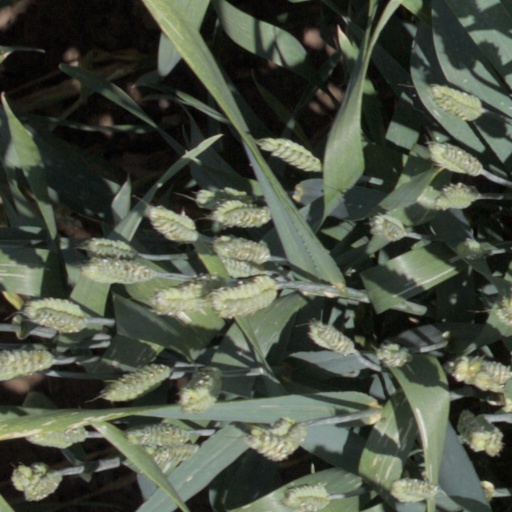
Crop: wheat